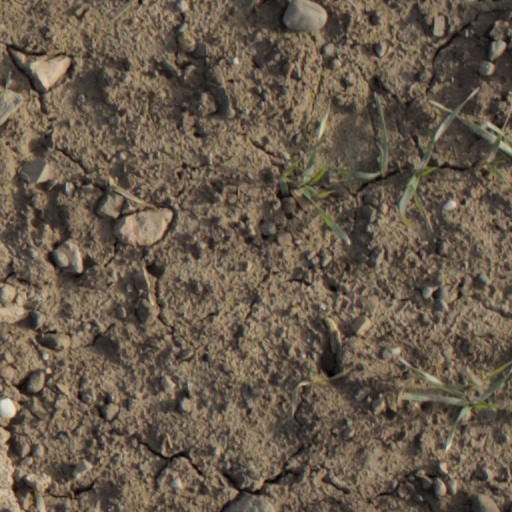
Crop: wheat